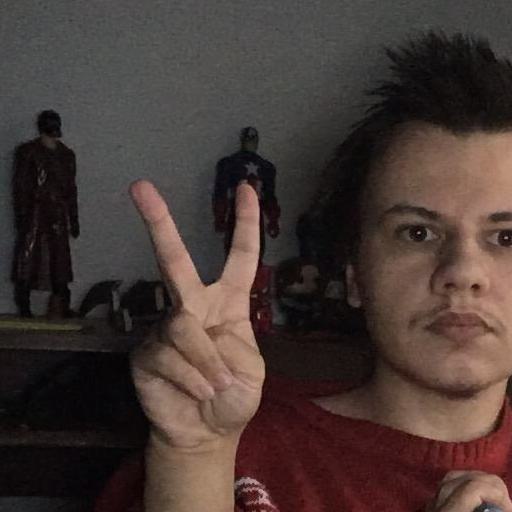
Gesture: peace